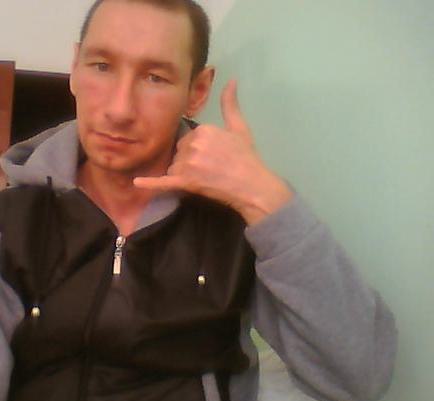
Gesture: call